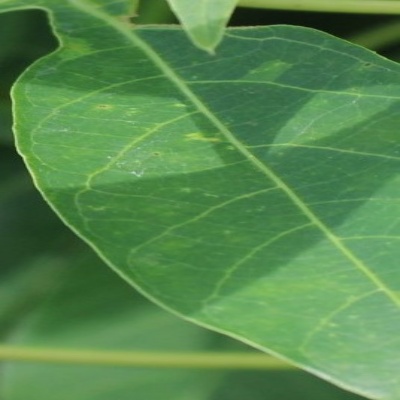
Crop: Cassava
Condition: green mite